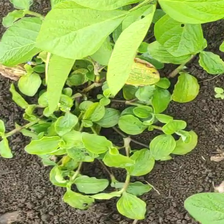
Weed species: Kena_(Commplina_benghalensio)